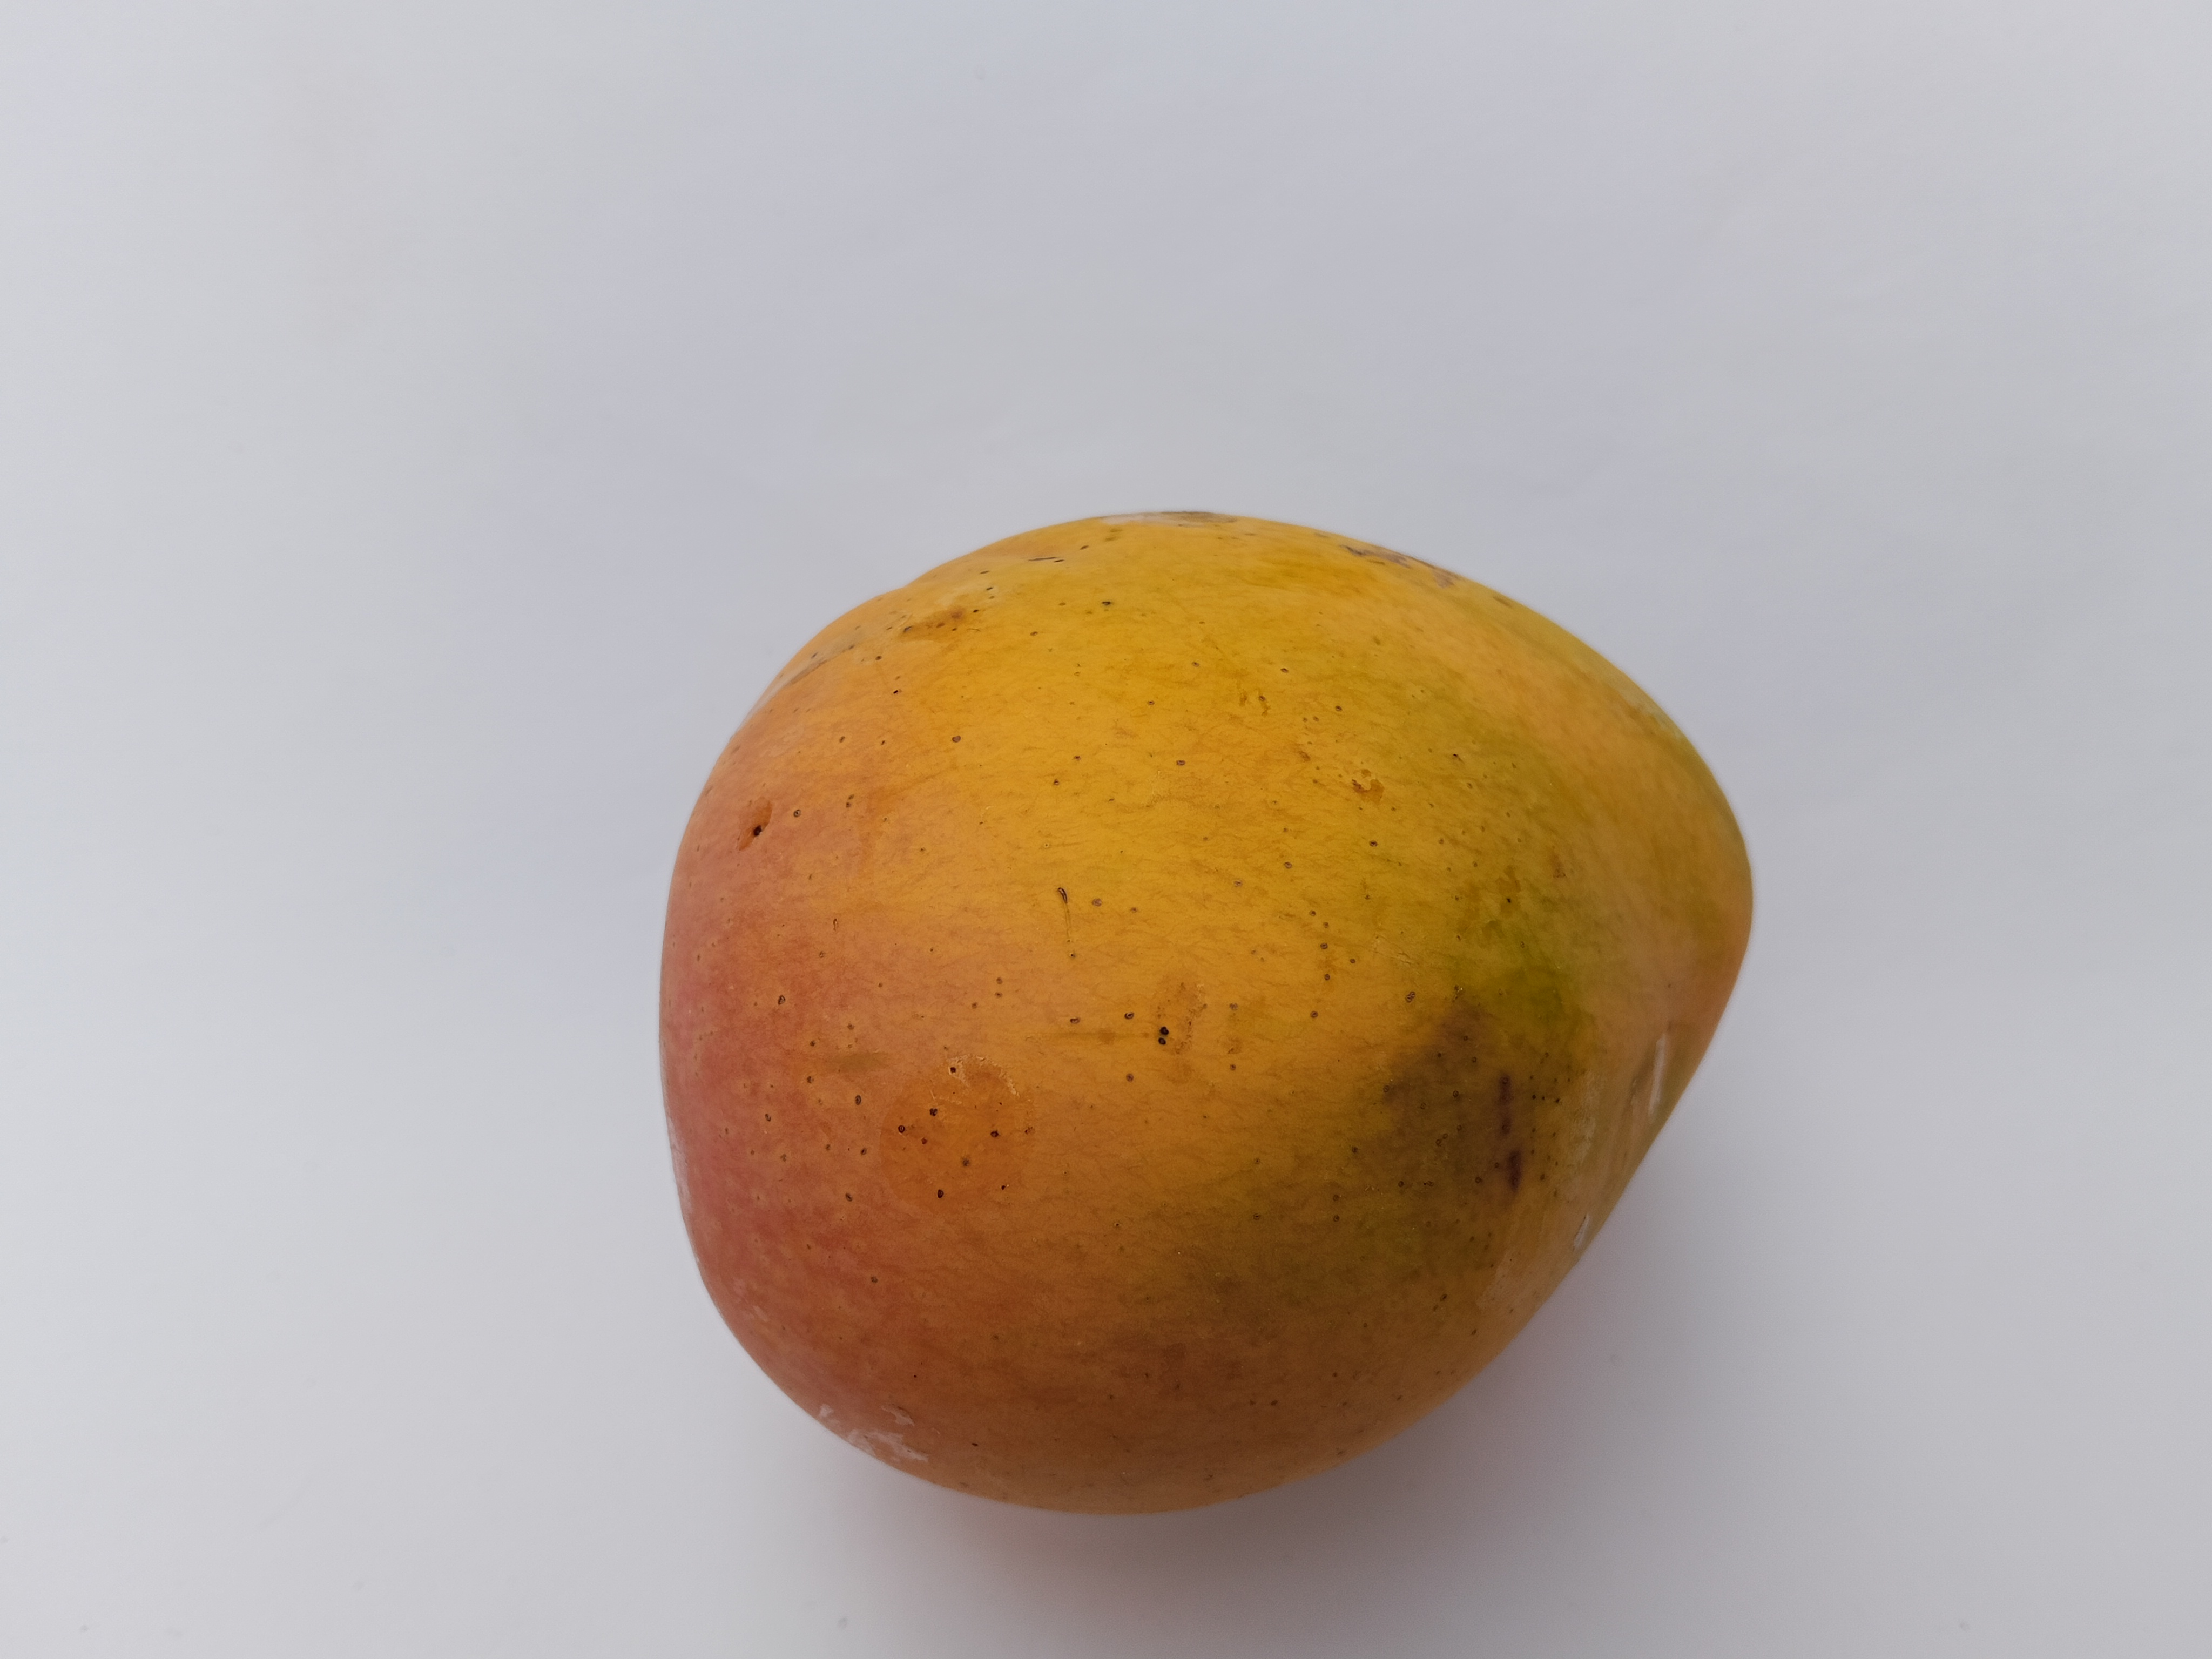
Mango variety: Sundari